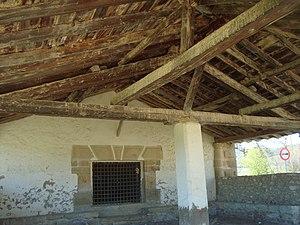
Rubielos de Mora est une commune d’Espagne, dans la province de Teruel, communauté autonome d'Aragon, comarque de Gúdar-Javalambre. Rubielos de Mora appartient à l'association Les Plus Beaux Villages d'Espagne.